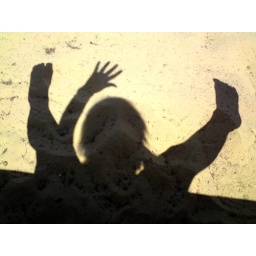
I sat on the wall by the beach while my shadow played in the sand!!